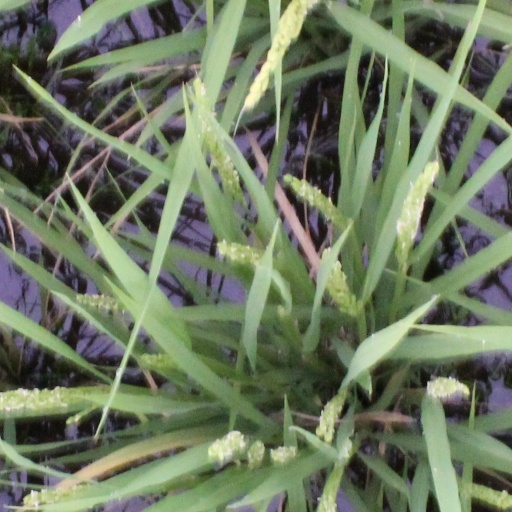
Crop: rice